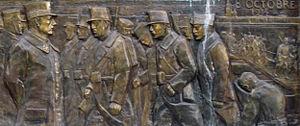
Le monument Émile Dossin de Saint-Georges est situé au square de la Croix-Rouge, devant le porche de l'abbaye de la Cambre. Œuvre de Eugène Jean de Bremaecker, Berckmans, Hoffmann mais conçu par l'architecte François Malfait.